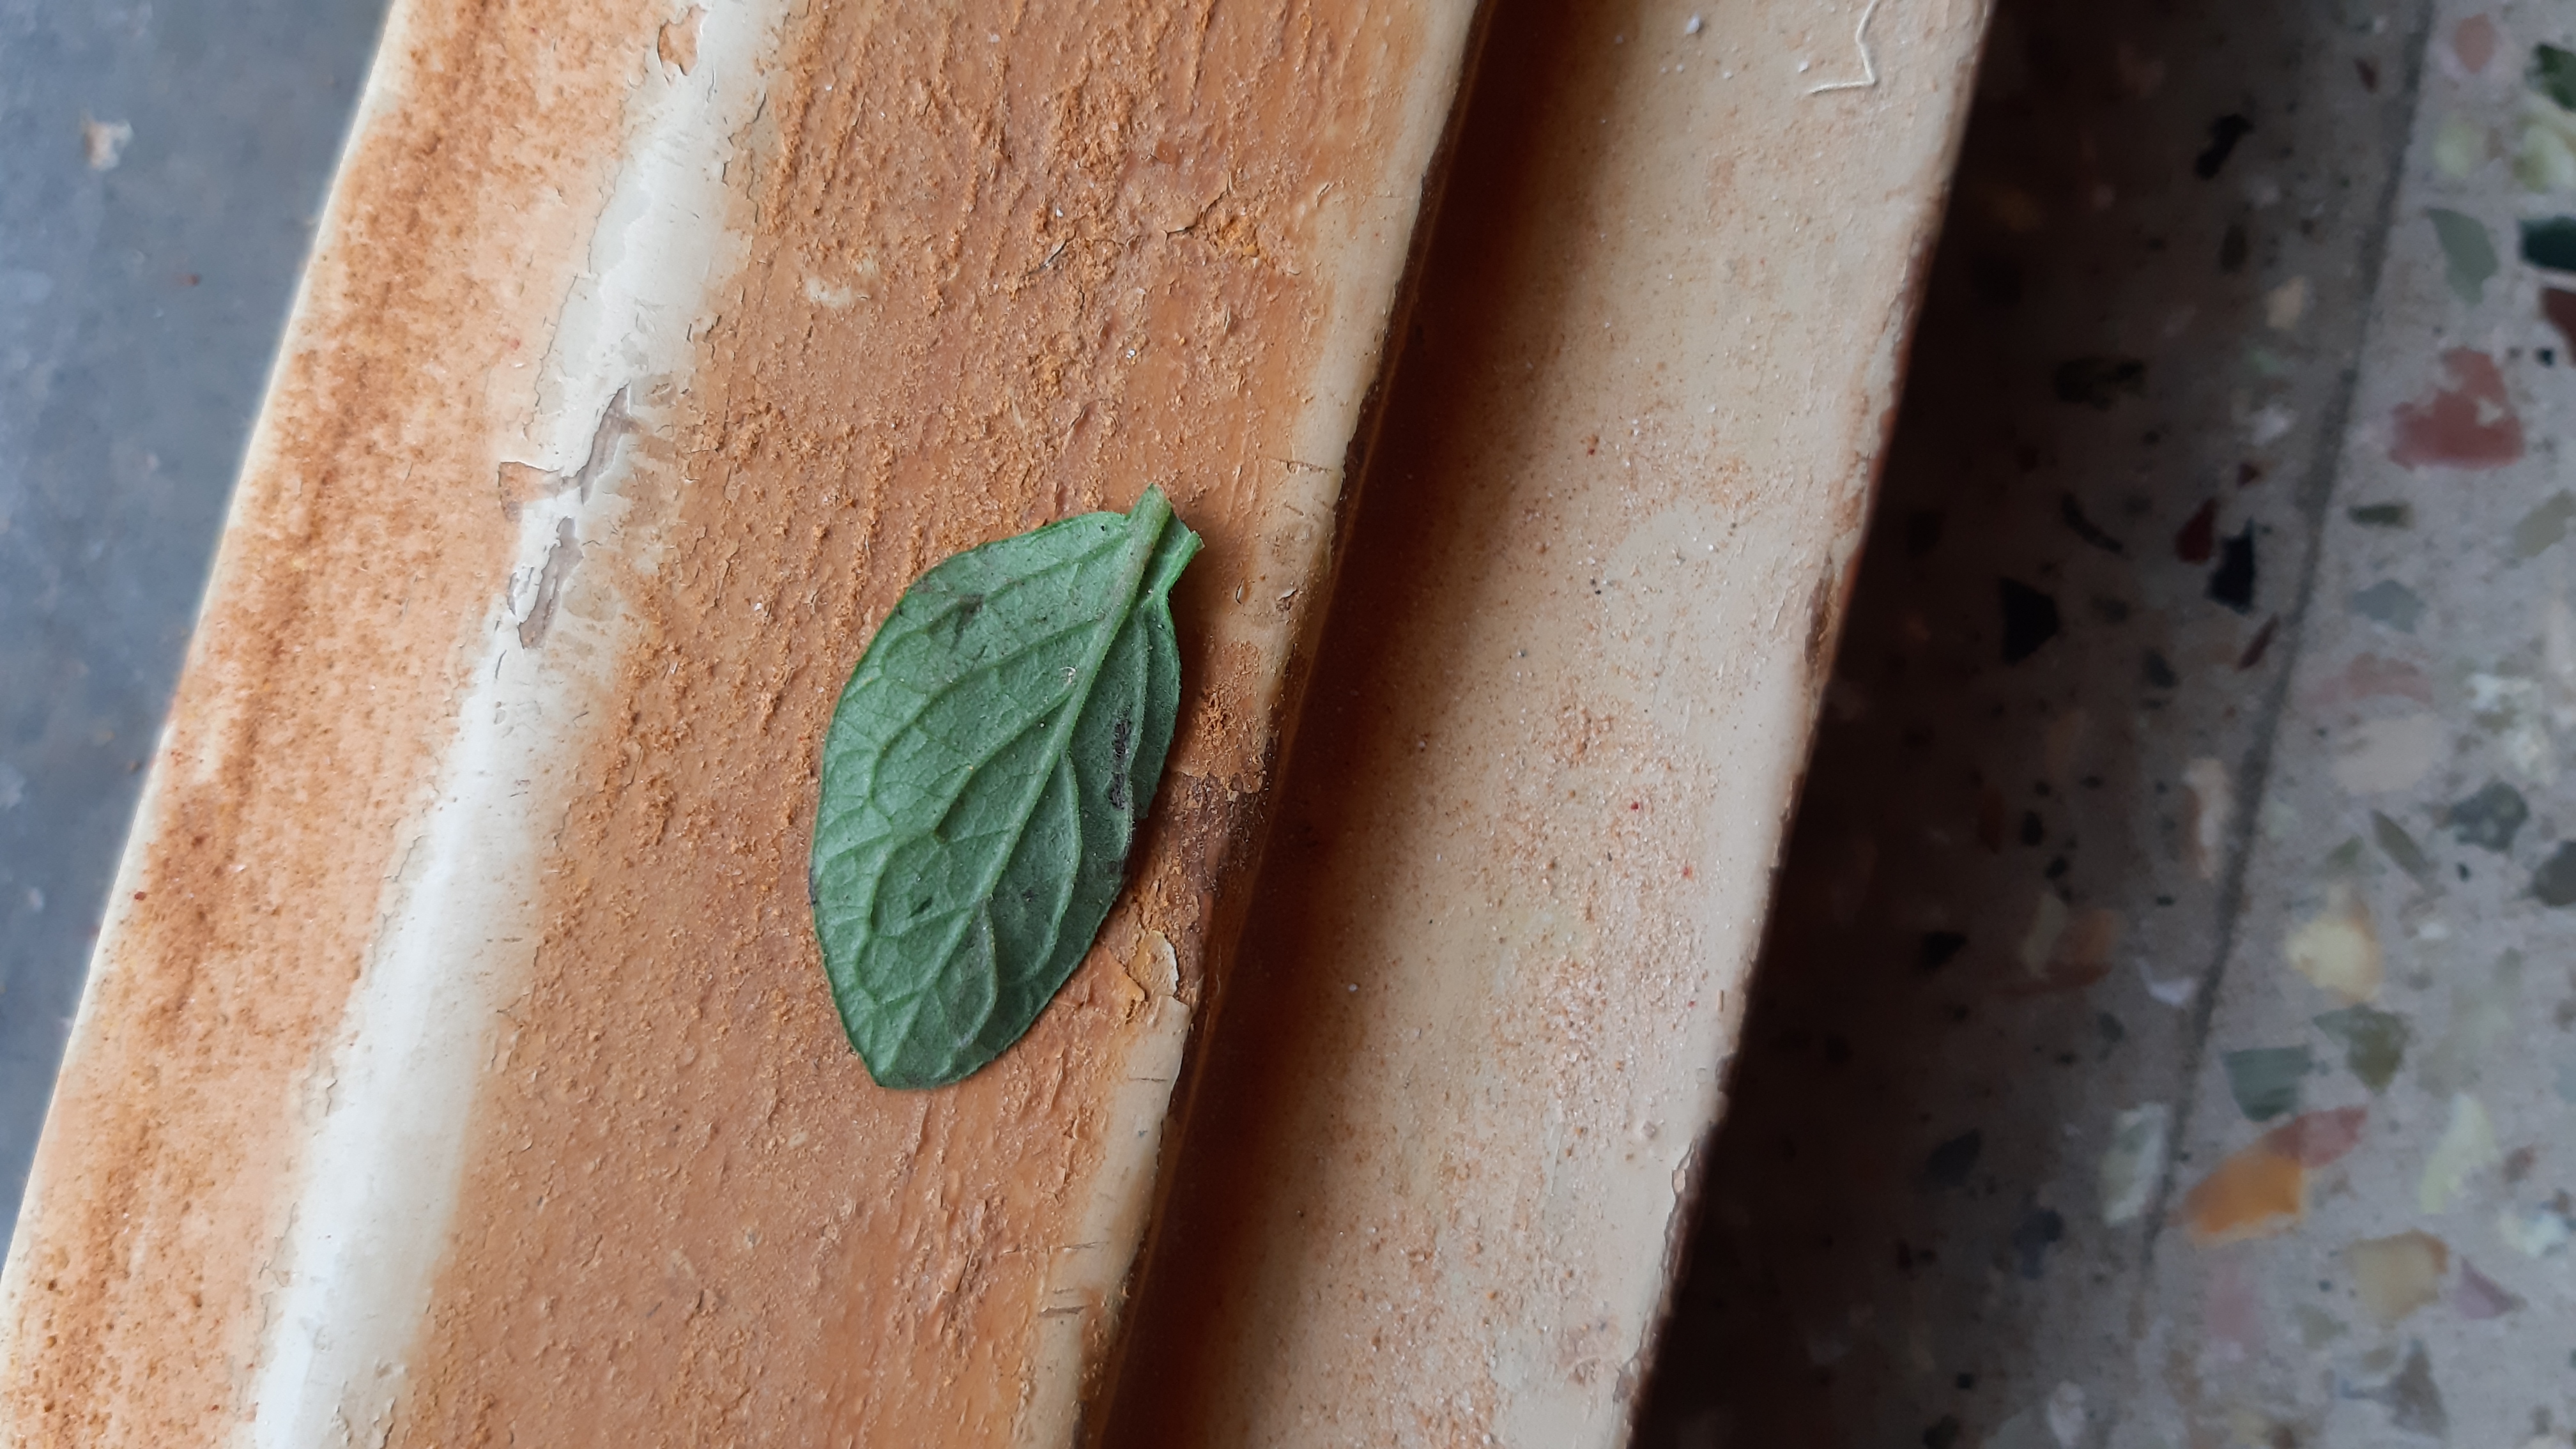
Plant: Tomato